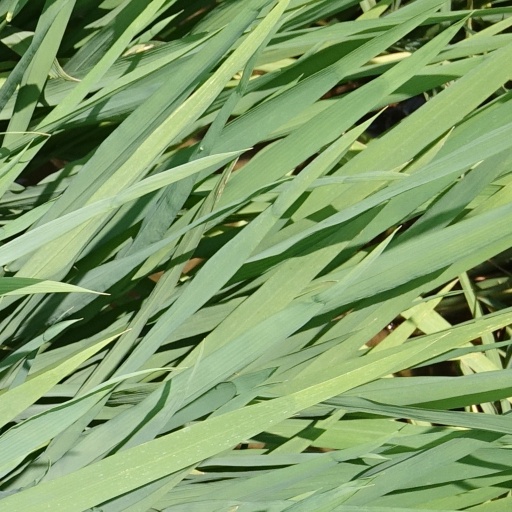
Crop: rice